Voodoo Castle

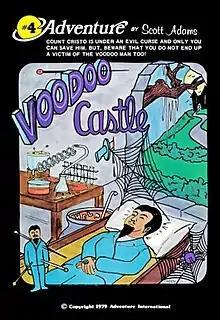

Voodoo Castle is a text adventure and is the fourth in the series of adventure games designed by Scott Adams. The game was written by his wife Alexis Adams. The game was published by Adventure International in 1979. It was available for the VIC-20, the Commodore 64, Apple II, and other contemporary computers.